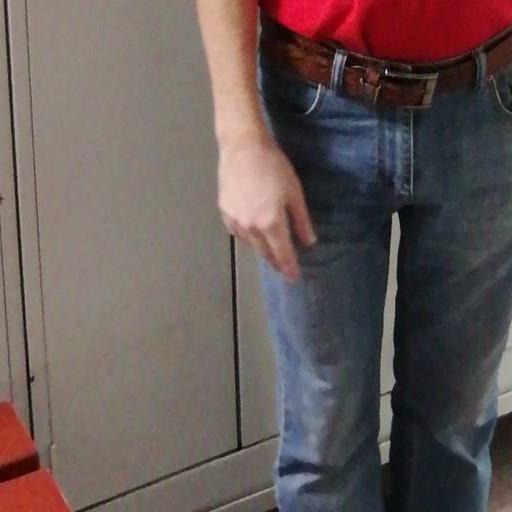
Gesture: no_gesture